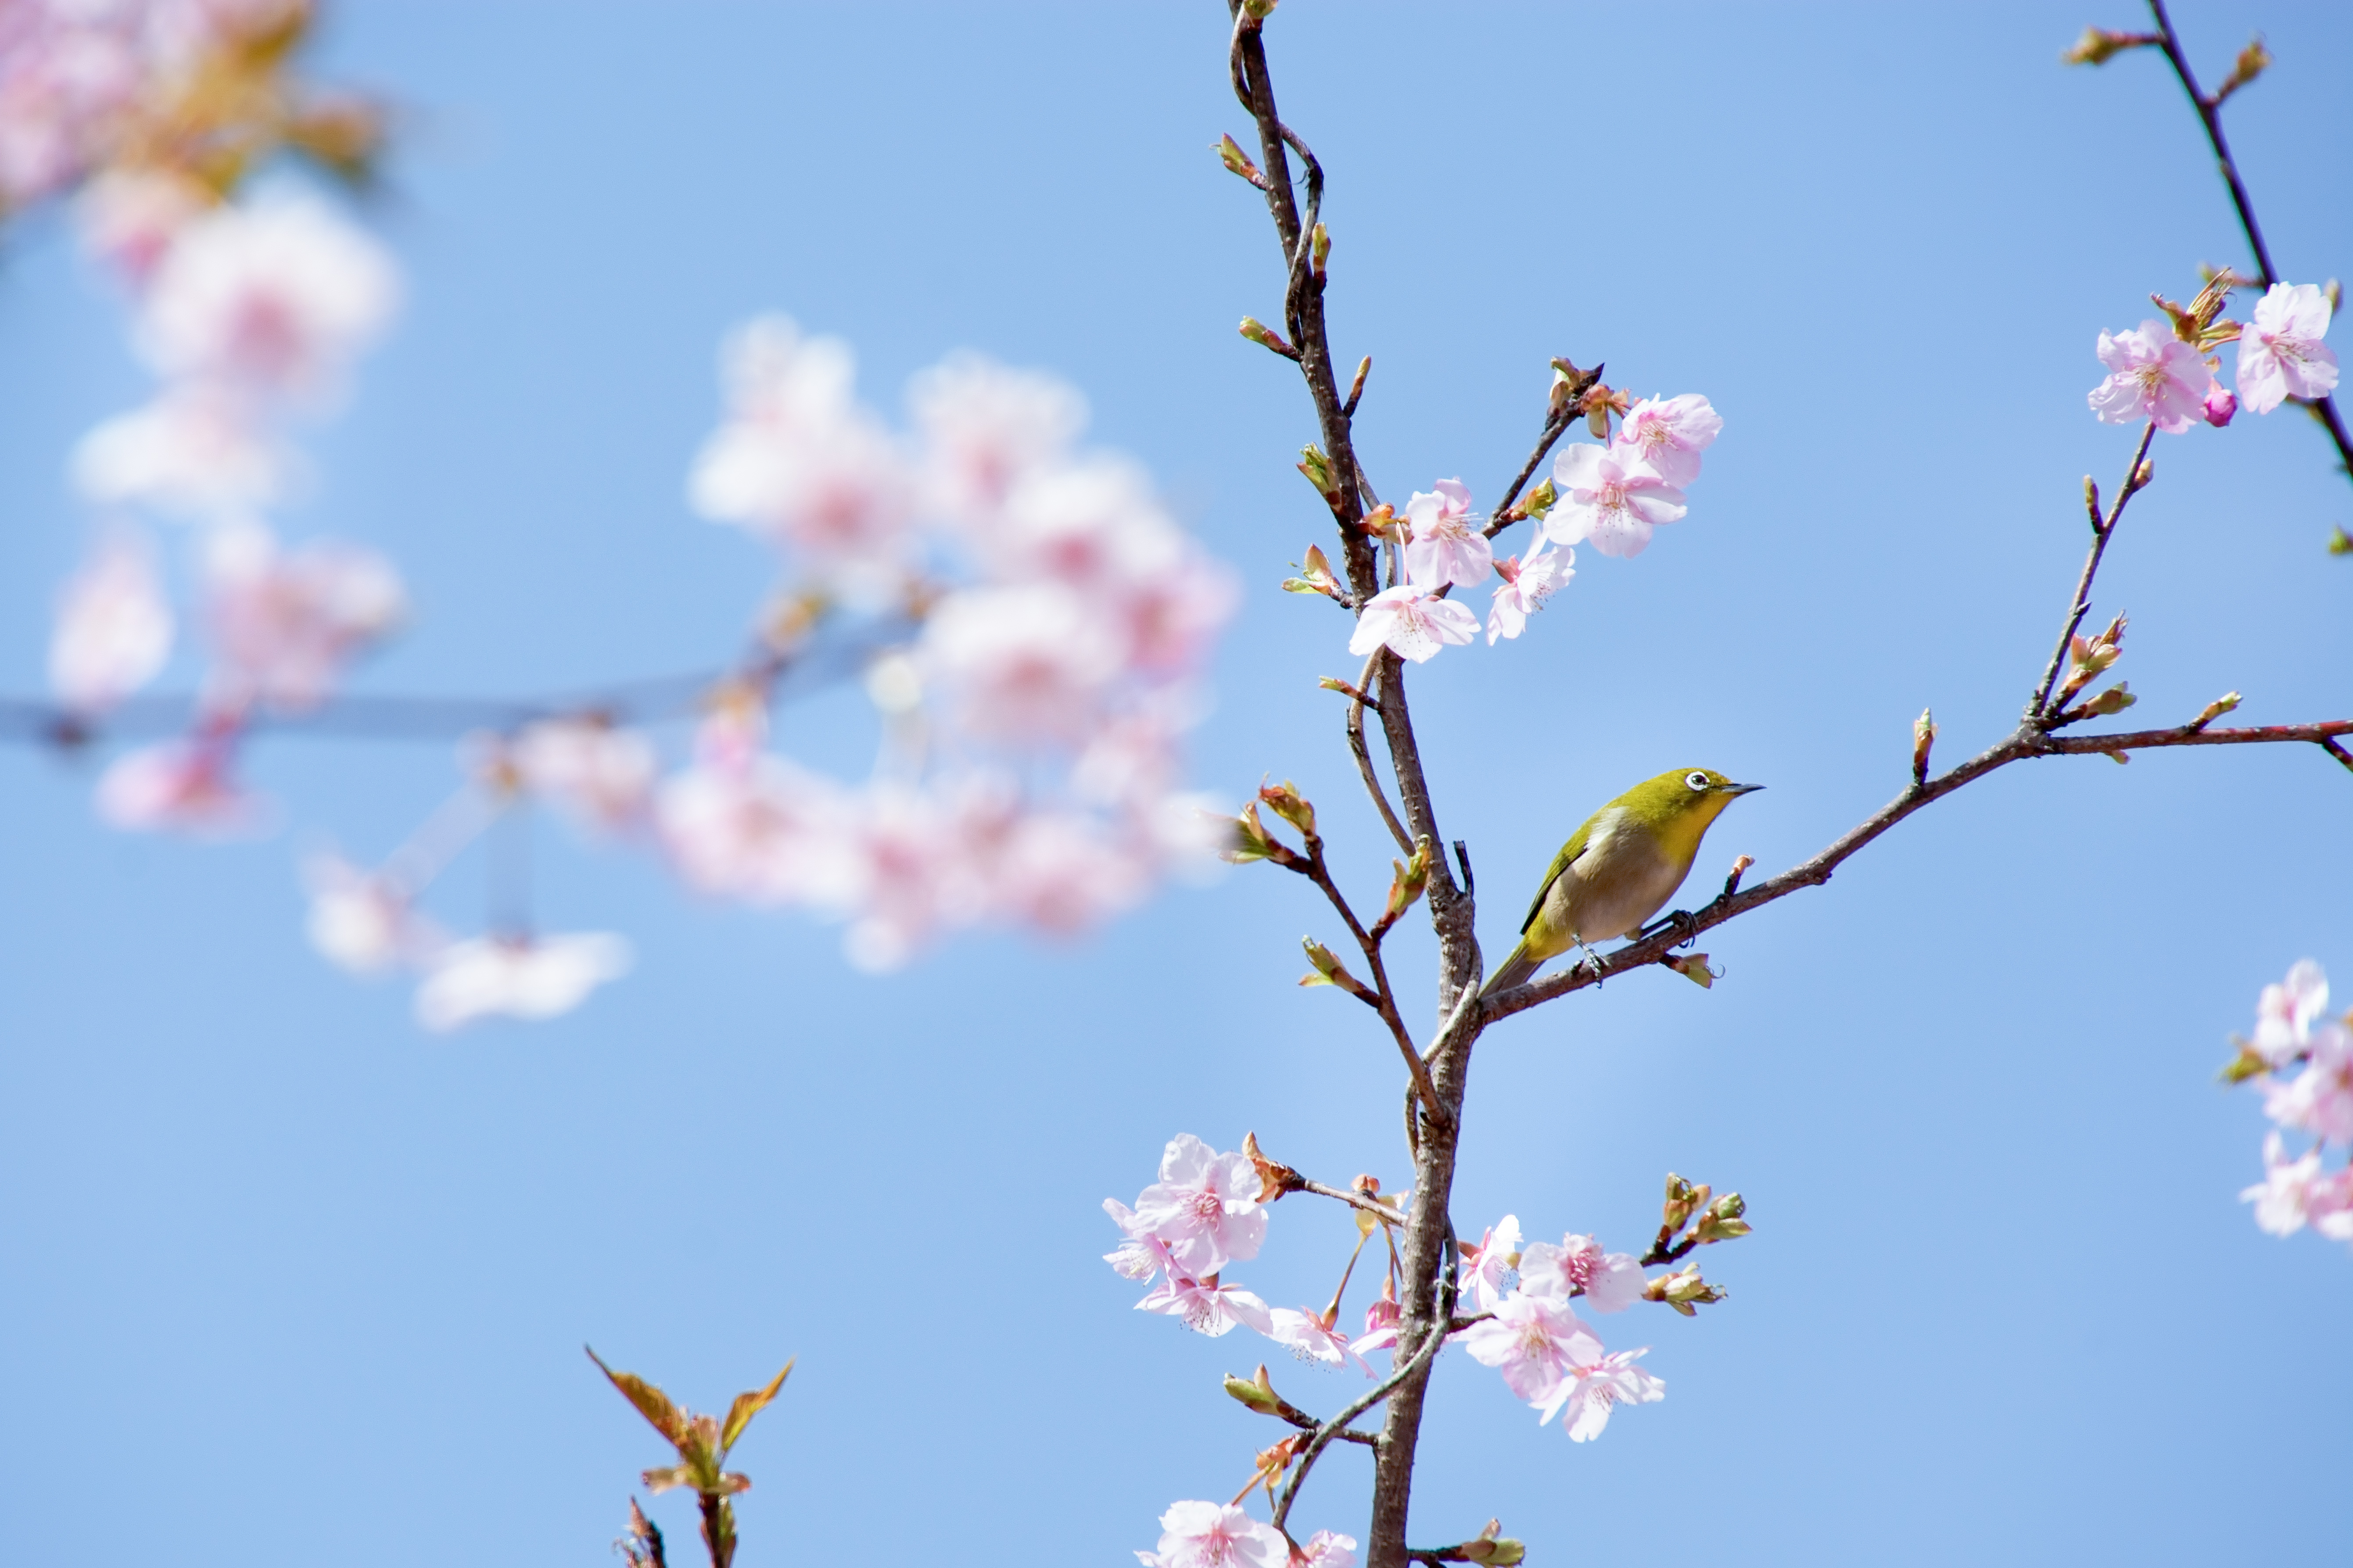
flower, branch, blossom, twig, spring, plant, daytime, sky, plant stem, cherry blossom, flowering plant, tree, prunus, petal, Pedicel, wildflower